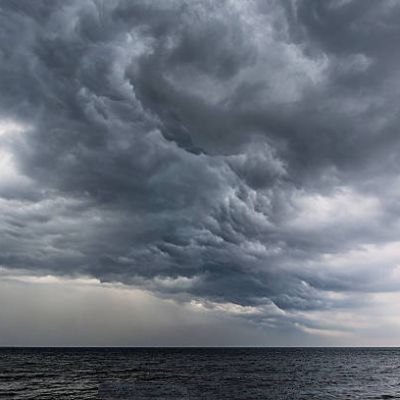
Cloud type: Nimbostratus (Ns)